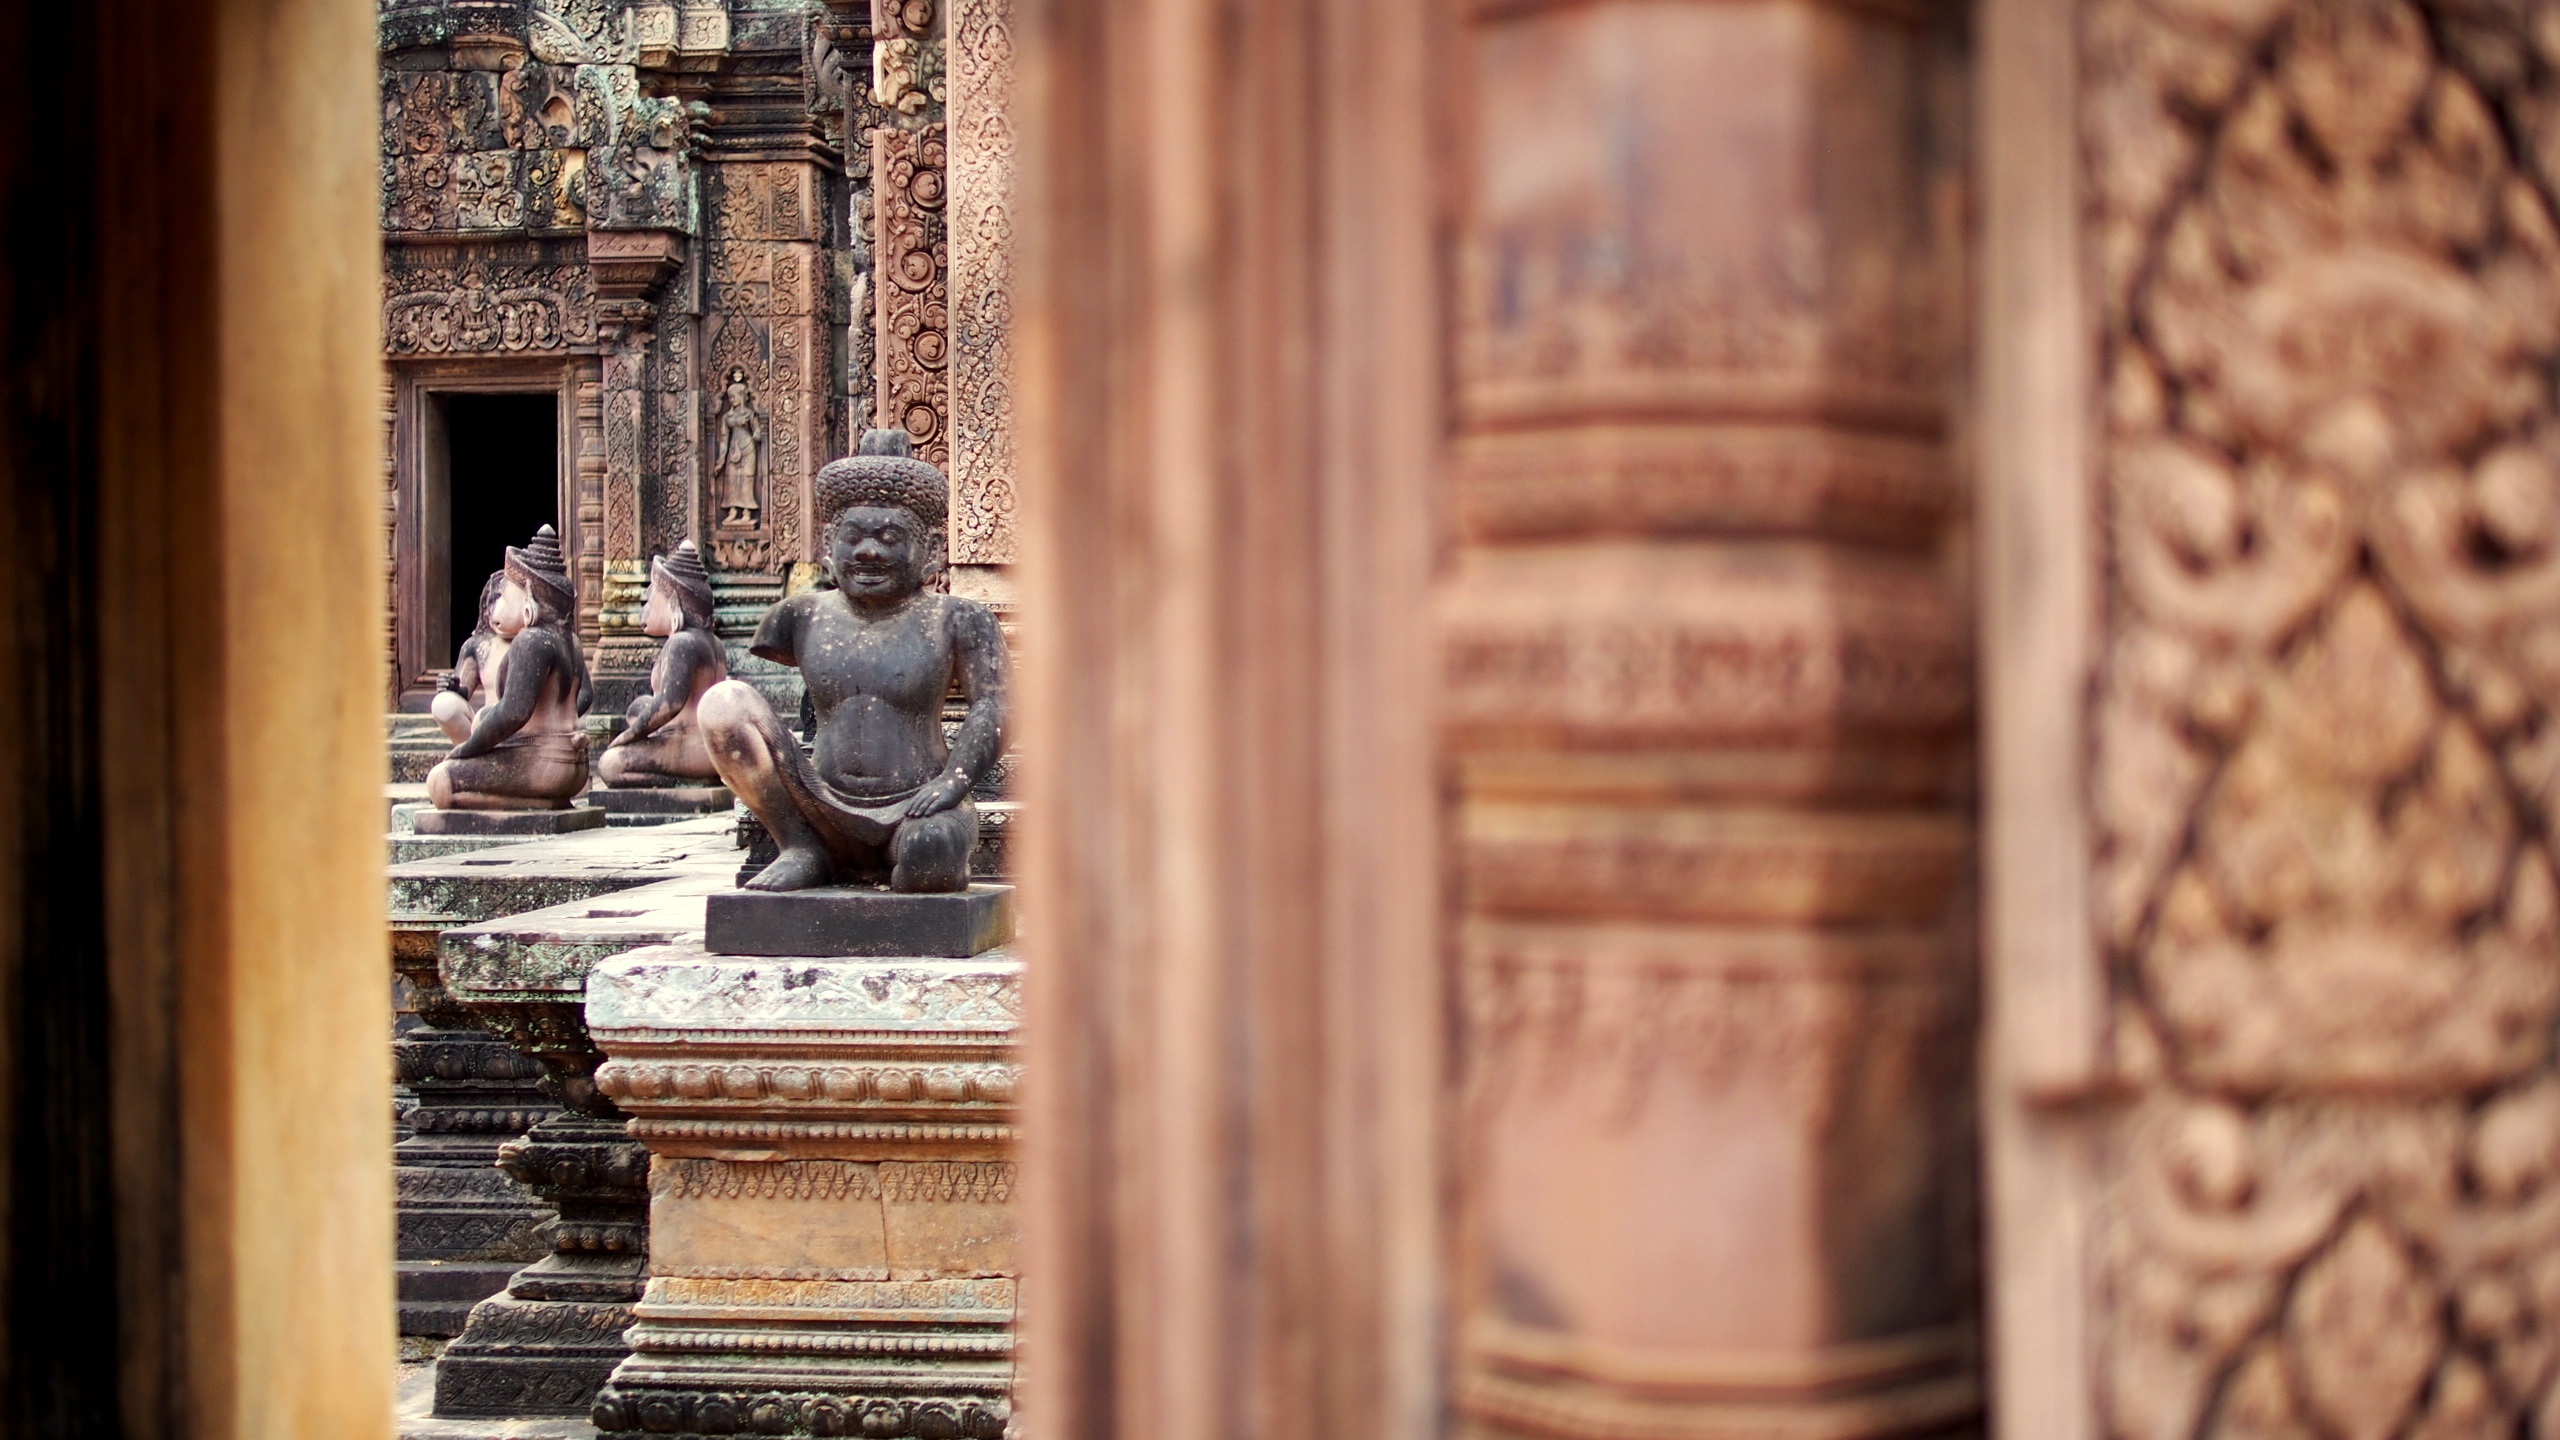
wood, statue, column, religion, temple, photograph, history, carving, ancient history